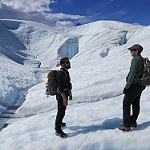
Scene: Outdoor